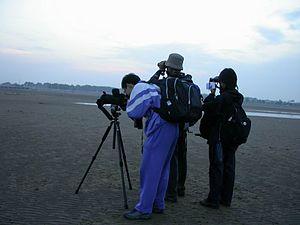
L'ornithologie est la branche de la zoologie qui a pour objet l'étude des oiseaux.